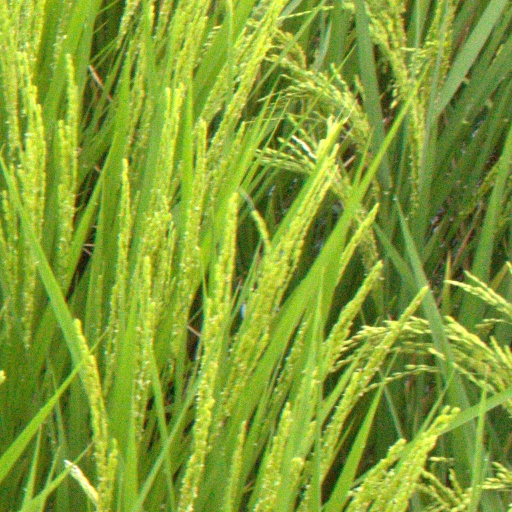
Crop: rice